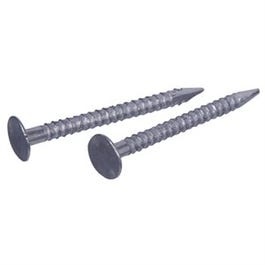
Cedar Shake Nails, Ring Shank, Galvanized, 5D, 1.75-In., 1-Lb.
LB, 1.75" 5D Galvanized Ring Shank Cedar Shake Nail.
Brand: Hillman
Category: Hardware > Hardware Accessories > Hardware Fasteners > Nails > Roofing Nails